Berhaneyesus Demerew Souraphiel

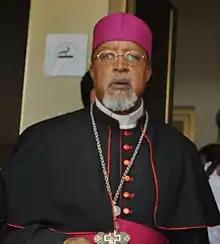

Berhaneyesus Demerew Souraphiel, CM (born 14 July 1948) is a prelate of the Ethiopian Catholic Church, which he has headed since his election as Archbishop of Addis Abeba in 1999. He is also the chancellor of the Catholic University of Eastern Africa and the president of the Catholic Bishops’ Conference of Ethiopia and Eritrea. He was made a cardinal by Pope Francis in 2015.